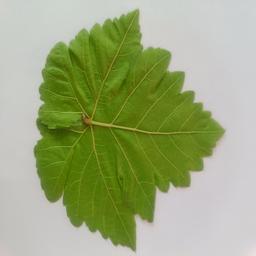
Label: Healthy Leaves